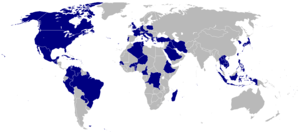
Le M8 Light Armored Car était un véhicule blindé à roues produit par la Ford Motor Company et utilisé par les Alliés au cours de la Seconde Guerre mondiale. Les Britanniques le surnommèrent Greyhound.